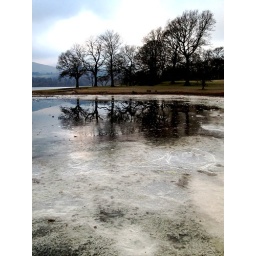
the lake district in january 2009derwent water